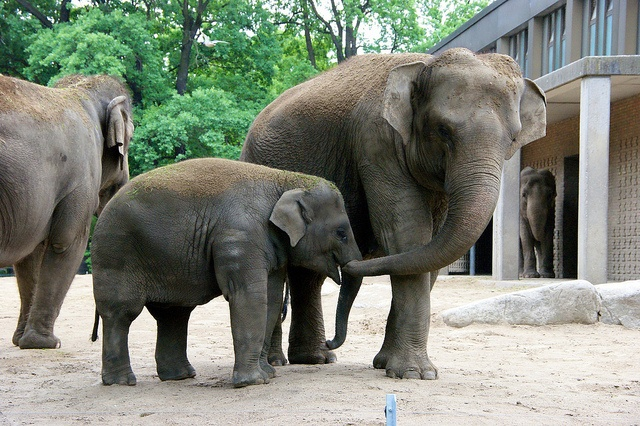
A mother elephant is trunking the baby elephant's smile.
a mother guiding her child around by her trunk
An adult elephant feeds the younger elephant walking beside it.
A couple of animals that are in some dirt.
Three elephants with one's trunk in the other's mouth.